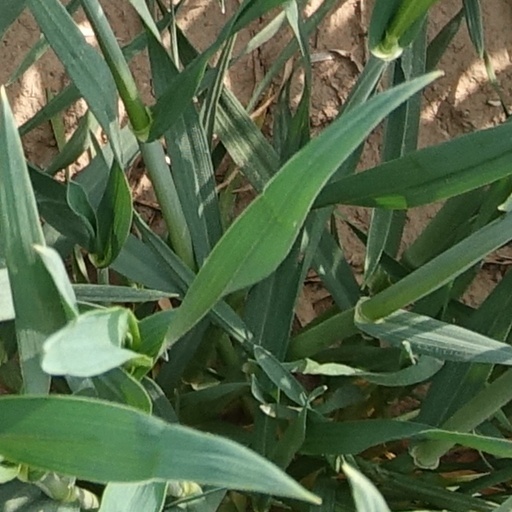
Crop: wheat